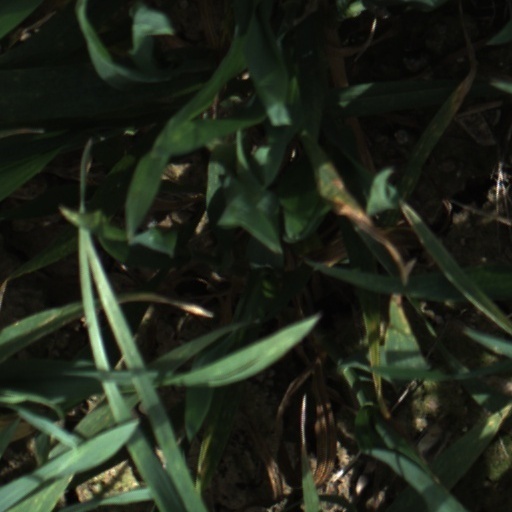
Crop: wheat